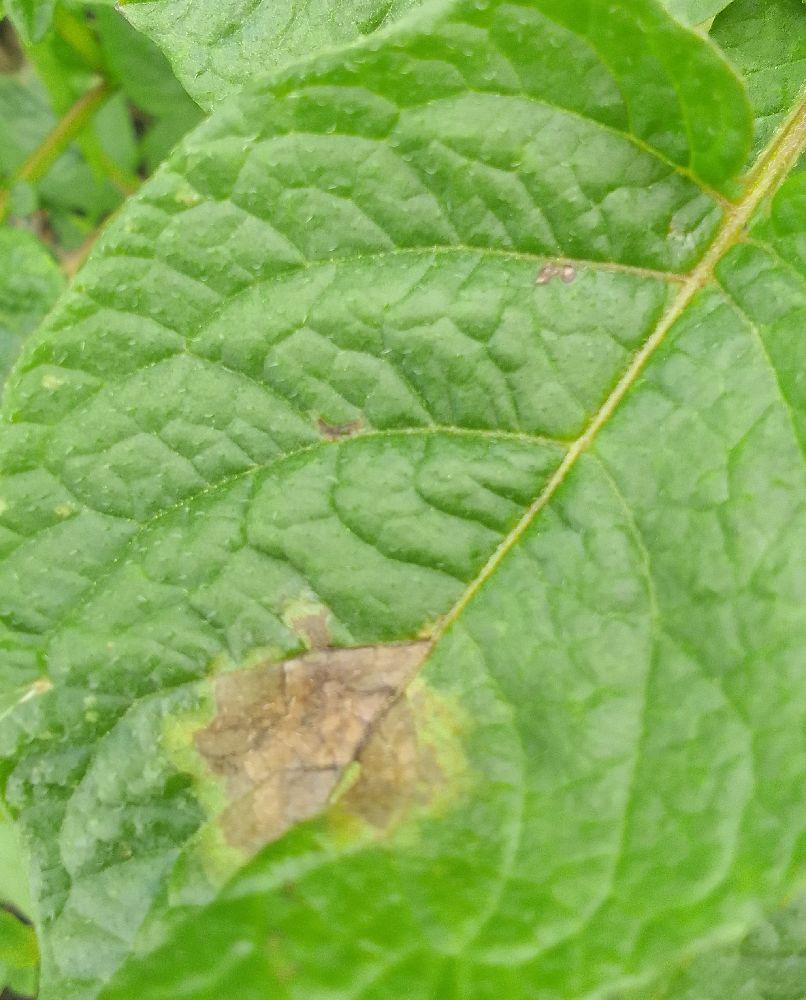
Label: Late blight